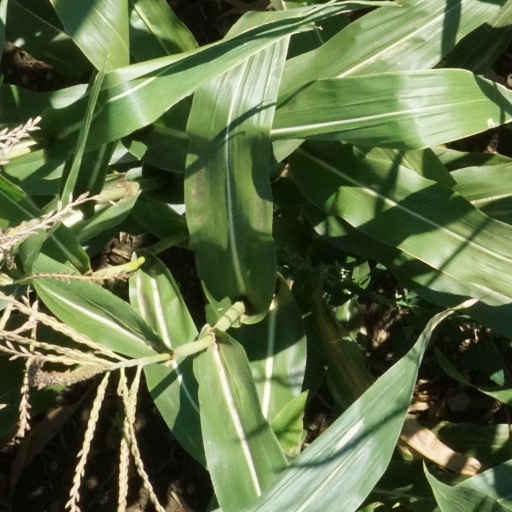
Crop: maize; corn